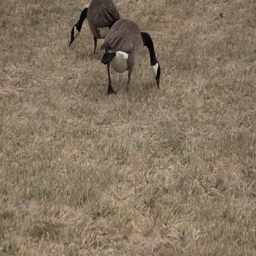
geese eating grass in an open field